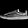
Label: Sneaker